Māori Battalion

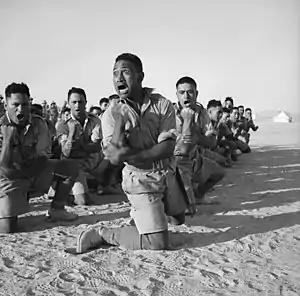
Maori men kneeling, performing the haka

On 9 April, the fall of Salonika precipitated the order for the battalion to withdraw from their positions at Katerini south to Olympus. As events unfolded elsewhere, the battalion remained in position, digging in and constructing defences until 12 April when they were ordered to withdraw behind Mavroneri Gorge and reposition themselves on the western aspect. At this time the 5th Infantry Brigade's orders were changed from a holding action to a delay and withdrawal. It was in the Petra Pass, alongside the 22nd Battalion, that the 28th Battalion fought its first engagement of the war. In preparation for the coming attack, the Māori built their position, running out barbed and concertina wire and digging in while German bombers droned overhead. During the night they carried out patrols along the Mavroneri riverbed, but no contact was made. The following morning, the divisional cavalry, which had been carrying out a rearguard action, conducted a withdrawal through the battalion's position, making the Māori Battalion the most forward Allied unit. As German forces were halted at Platamon by the 21st Battalion, thrusts towards Larisa once again put the battalion's position in doubt and they were again ordered to withdraw. Meanwhile, the Anzac Corps decided to make its last stand south at Thermopylae.